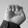
ASL letter: E